Naksa Day

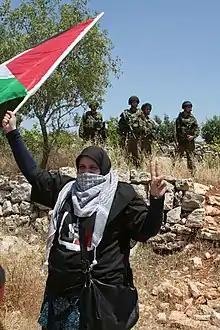
An activist demonstrating in Beit Ommar to commemorate Naksa Day

Naksa Day ("Yawm an-Naksa", meaning "day of the setback") is the annual day of commemoration for the Palestinian people of the displacement that accompanied Israel's victory in the Six-Day War on 5 June 1967. As a result of the war, Israel took control of the Palestinian-populated West Bank and Gaza Strip, which were previously annexed by Jordan and controlled by Egypt, respectively.